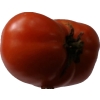
Label: tomato